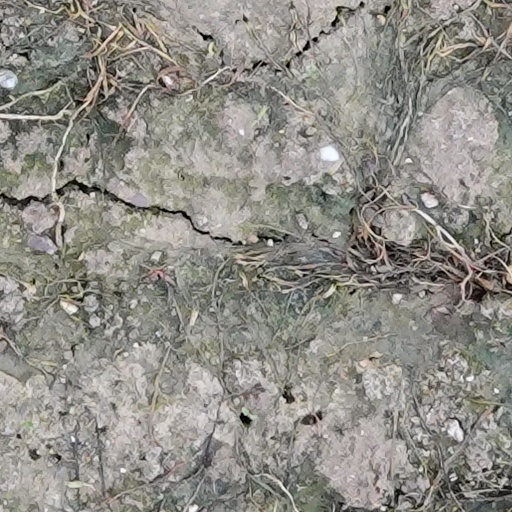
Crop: wheat